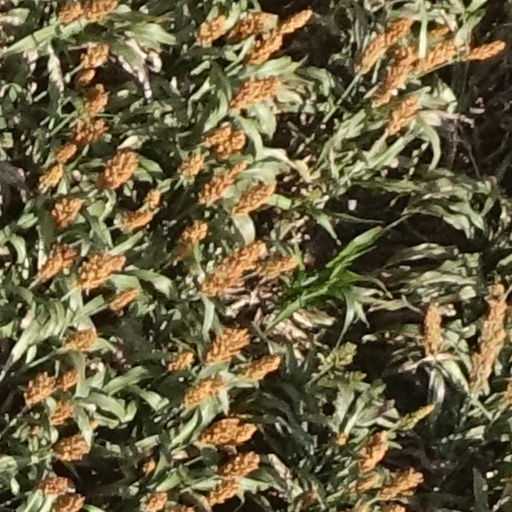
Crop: sorghum